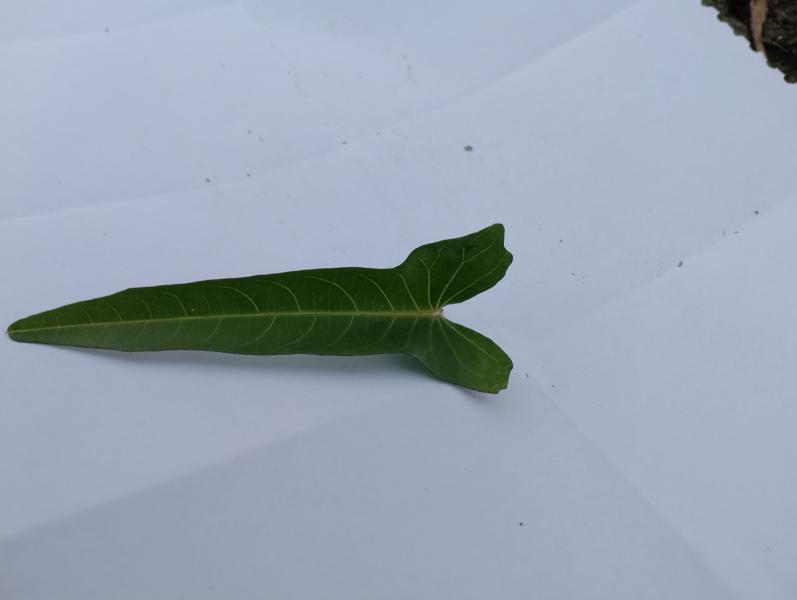
Weed species: Ipomoea aquatic